Maeve Hillery

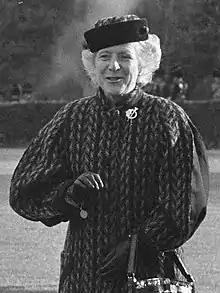
Hillery in The Netherlands in 1986

Maeve Hillery (14 August 1924 – 10 January 2015) was an Irish anaesthetist who was the wife of the 6th President of Ireland, Patrick Hillery.